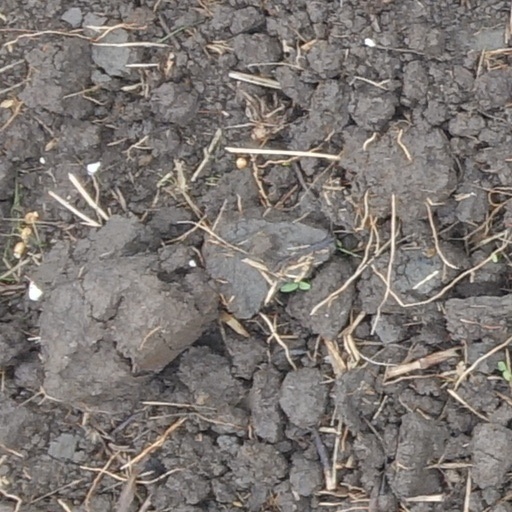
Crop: wheat